Nine-fold seal script

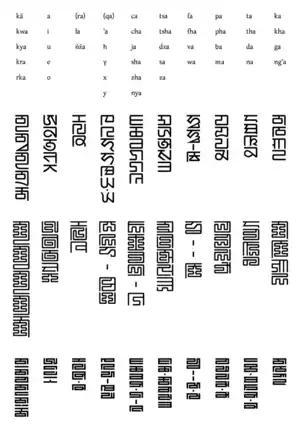
Third from top: the seal script style of Phags-pa, influenced by Chinese nine-fold seal script

The influence of nine-fold seal script continued during the remainder of the Imperial Chinese period; for example, it was used in Ming dynasty governmental seals. The Mongol-led Yuan dynasty developed a seal-script form of Phags-pa influenced by Chinese nine-fold seal script, and the Manchu-led Qing dynasty did the same for the Manchu script.